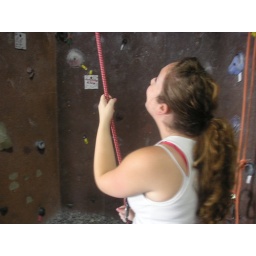
fun at the rock wall in san diego